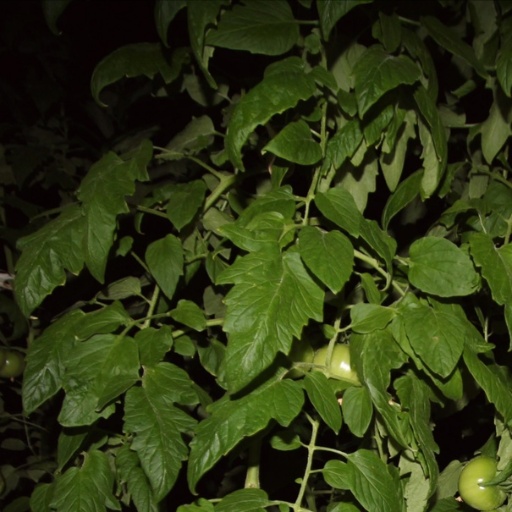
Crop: tomato